Charleston, Illinois

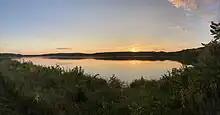
Lake Charleston at sunset.

Jimmy John Liautaud founded the first Jimmy John's restaurant in Charleston in 1983, occupying premises near the corner of Fourth Street and Lincoln Avenue.